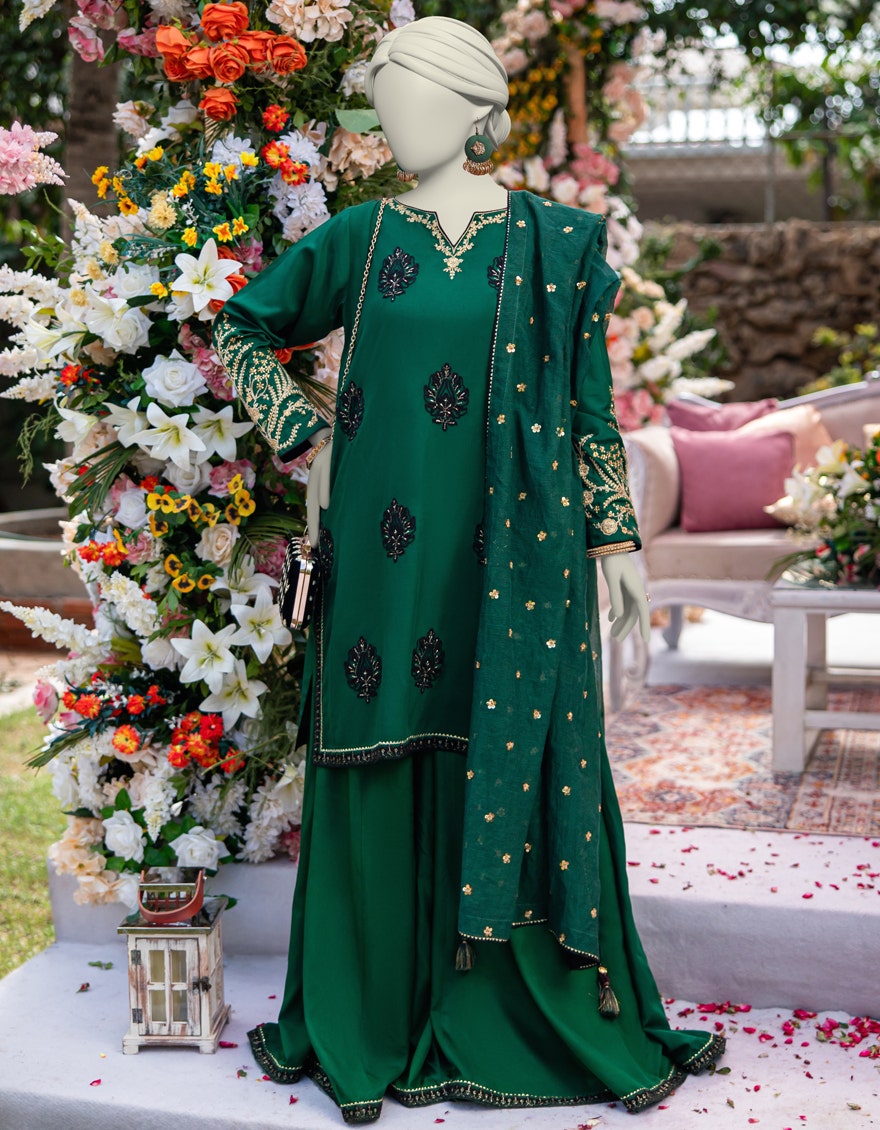
emerald gold embroidered three piece suit